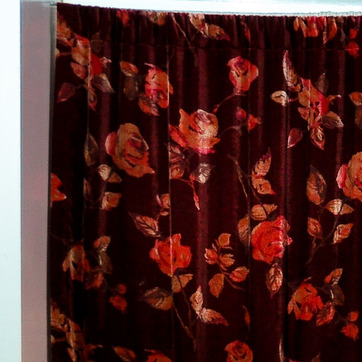
Material: fabric